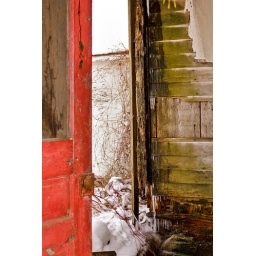
Looking out past a red door in an abandoned farmhouse during winter.